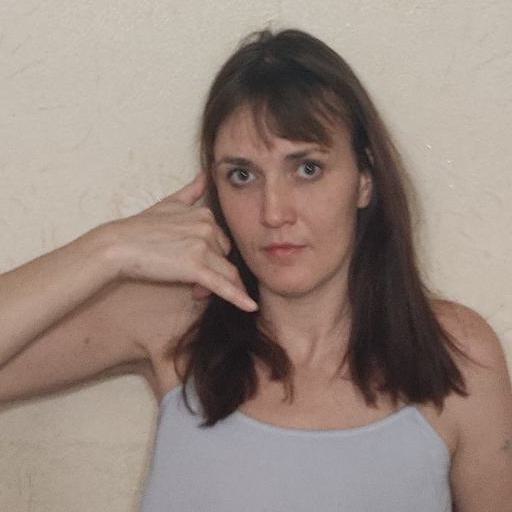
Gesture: call